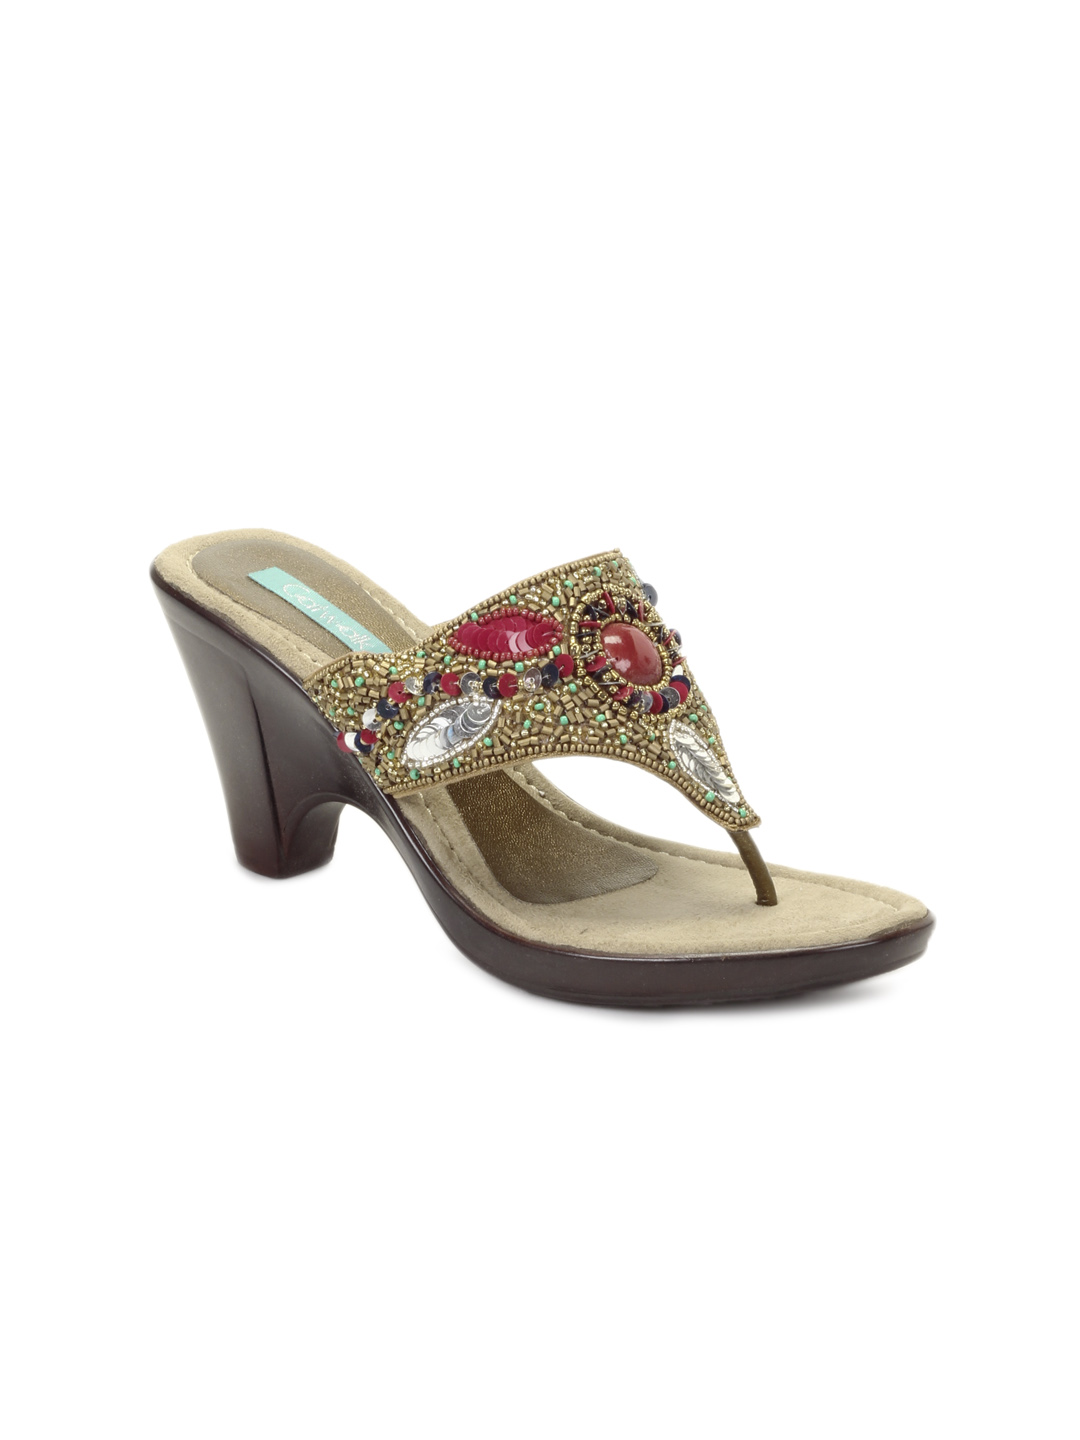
Catwalk Women Multi-coloured Heels
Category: Footwear / Shoes / Heels
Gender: Women
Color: Multi
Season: Winter 2015
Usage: Casual